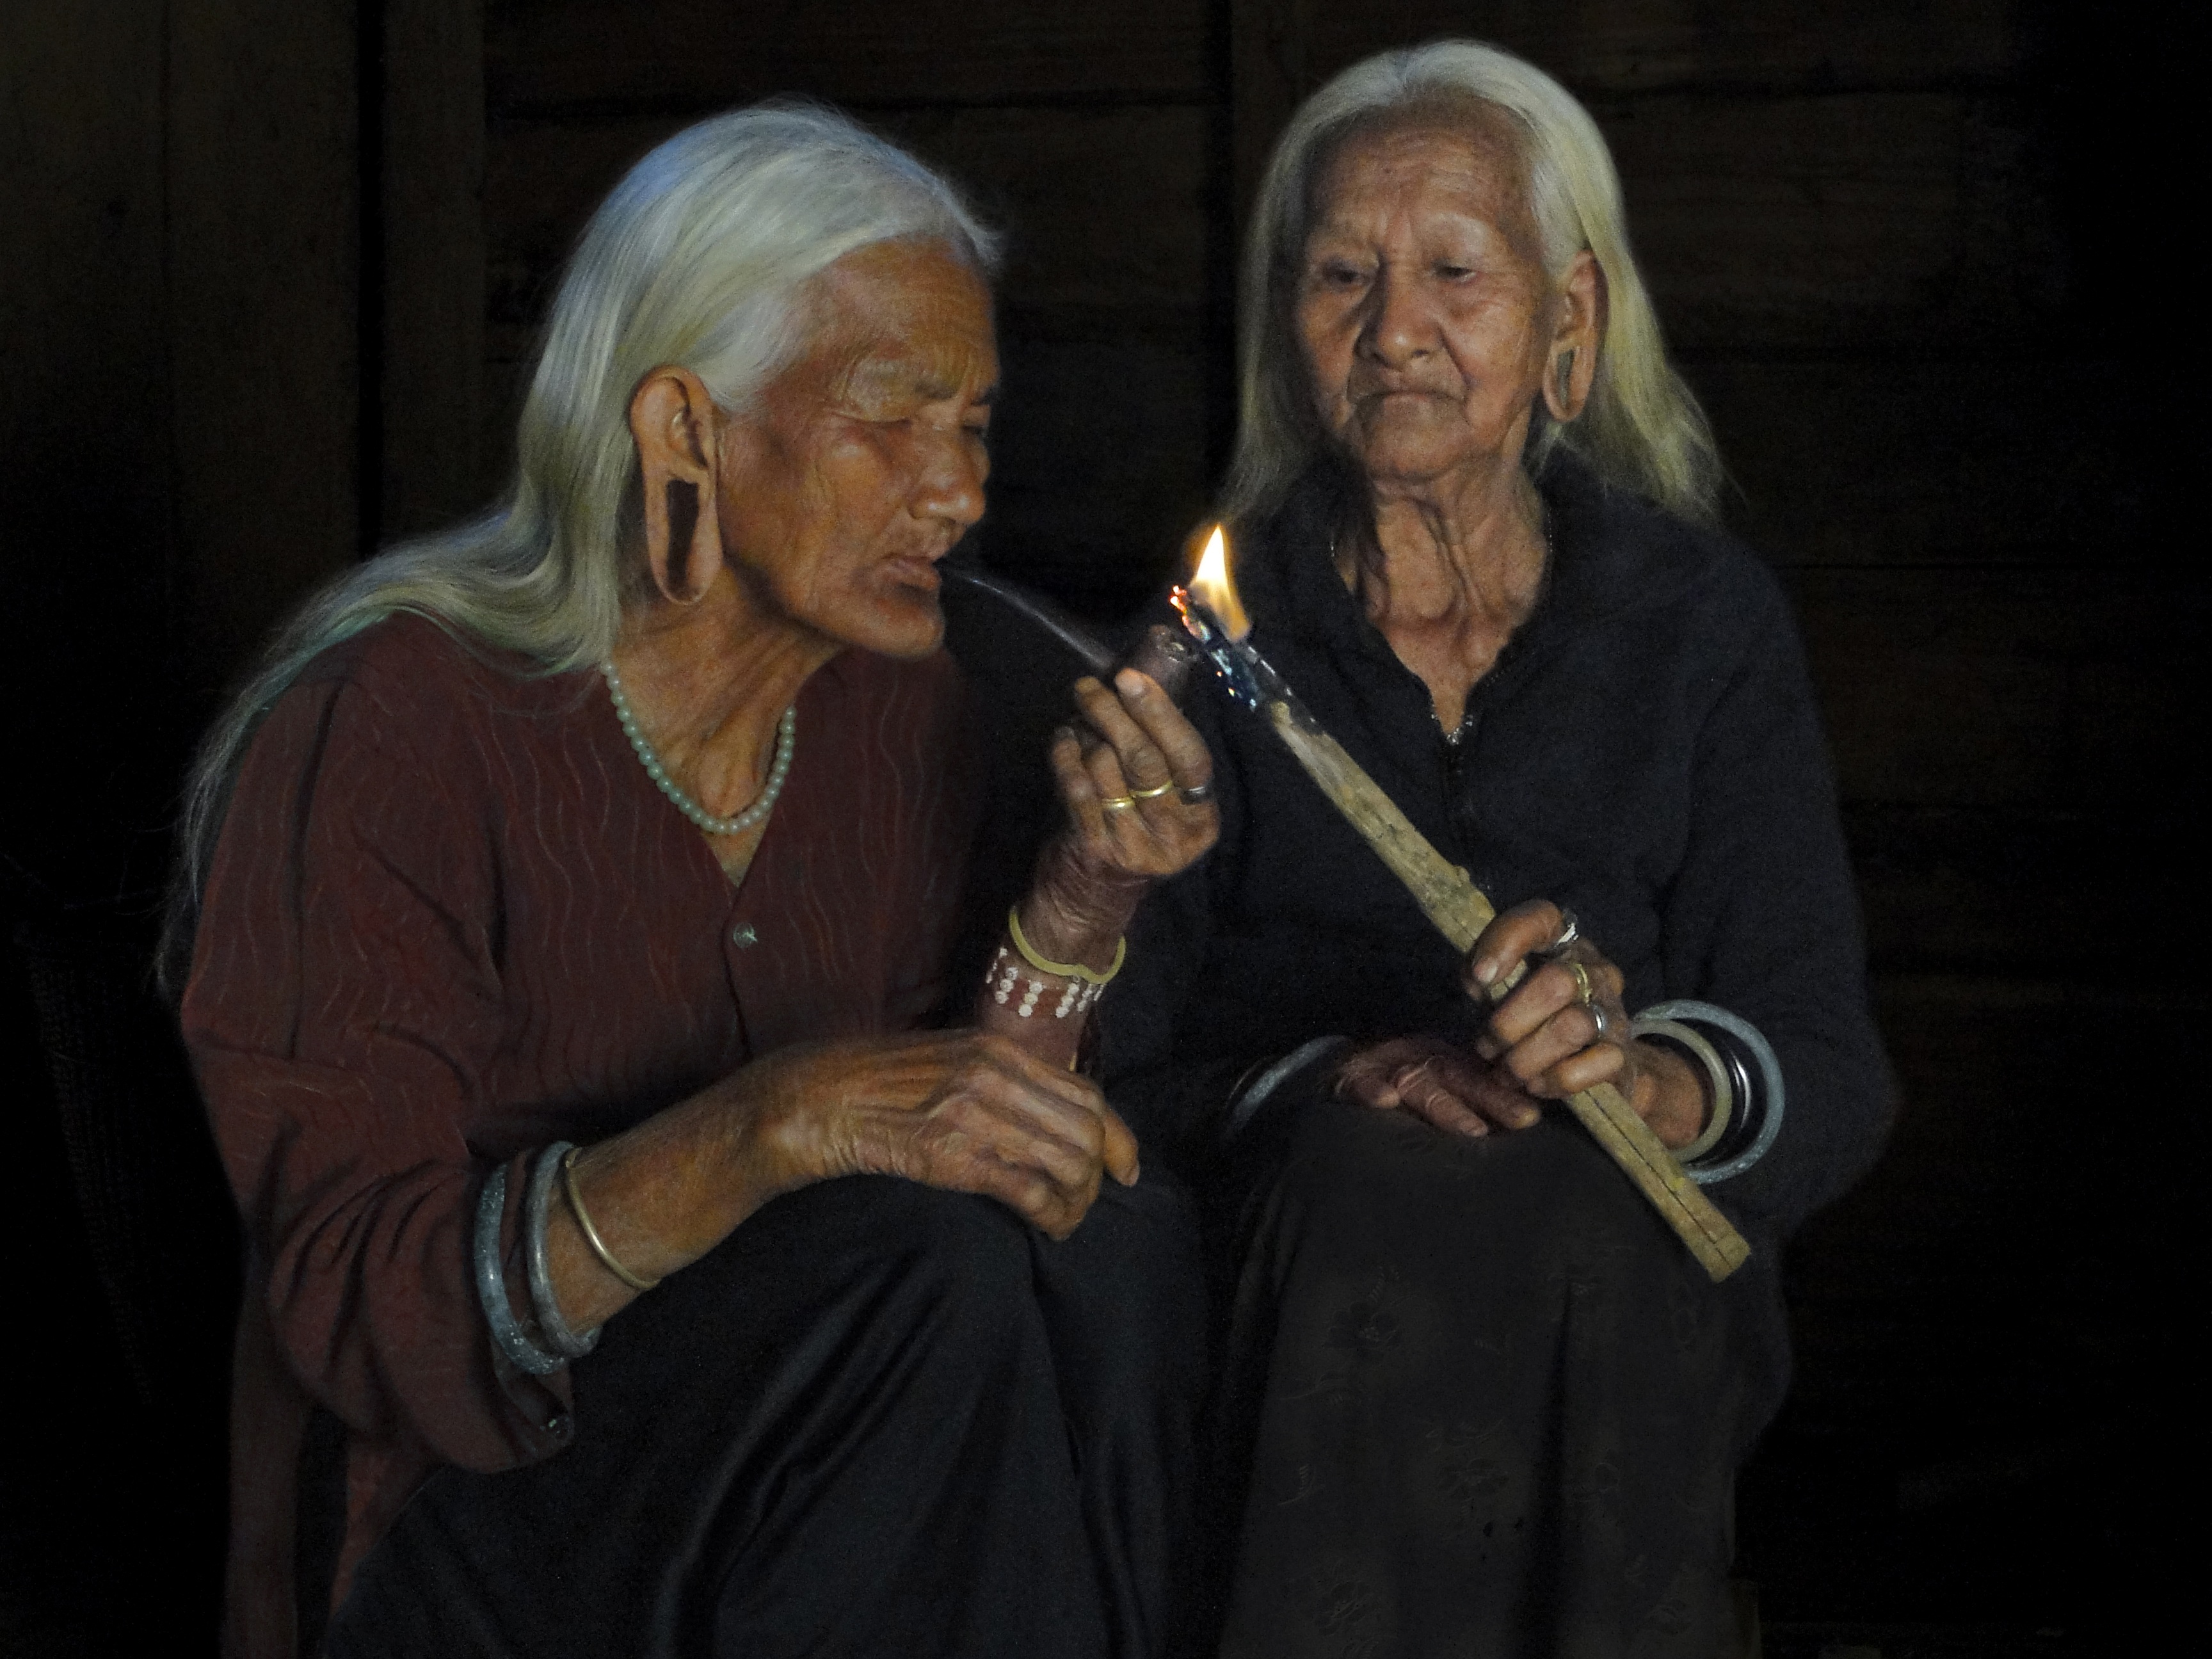
music, smoke, musician, cigarette, white hair, performance, singing, vietnam, danang, her two prices